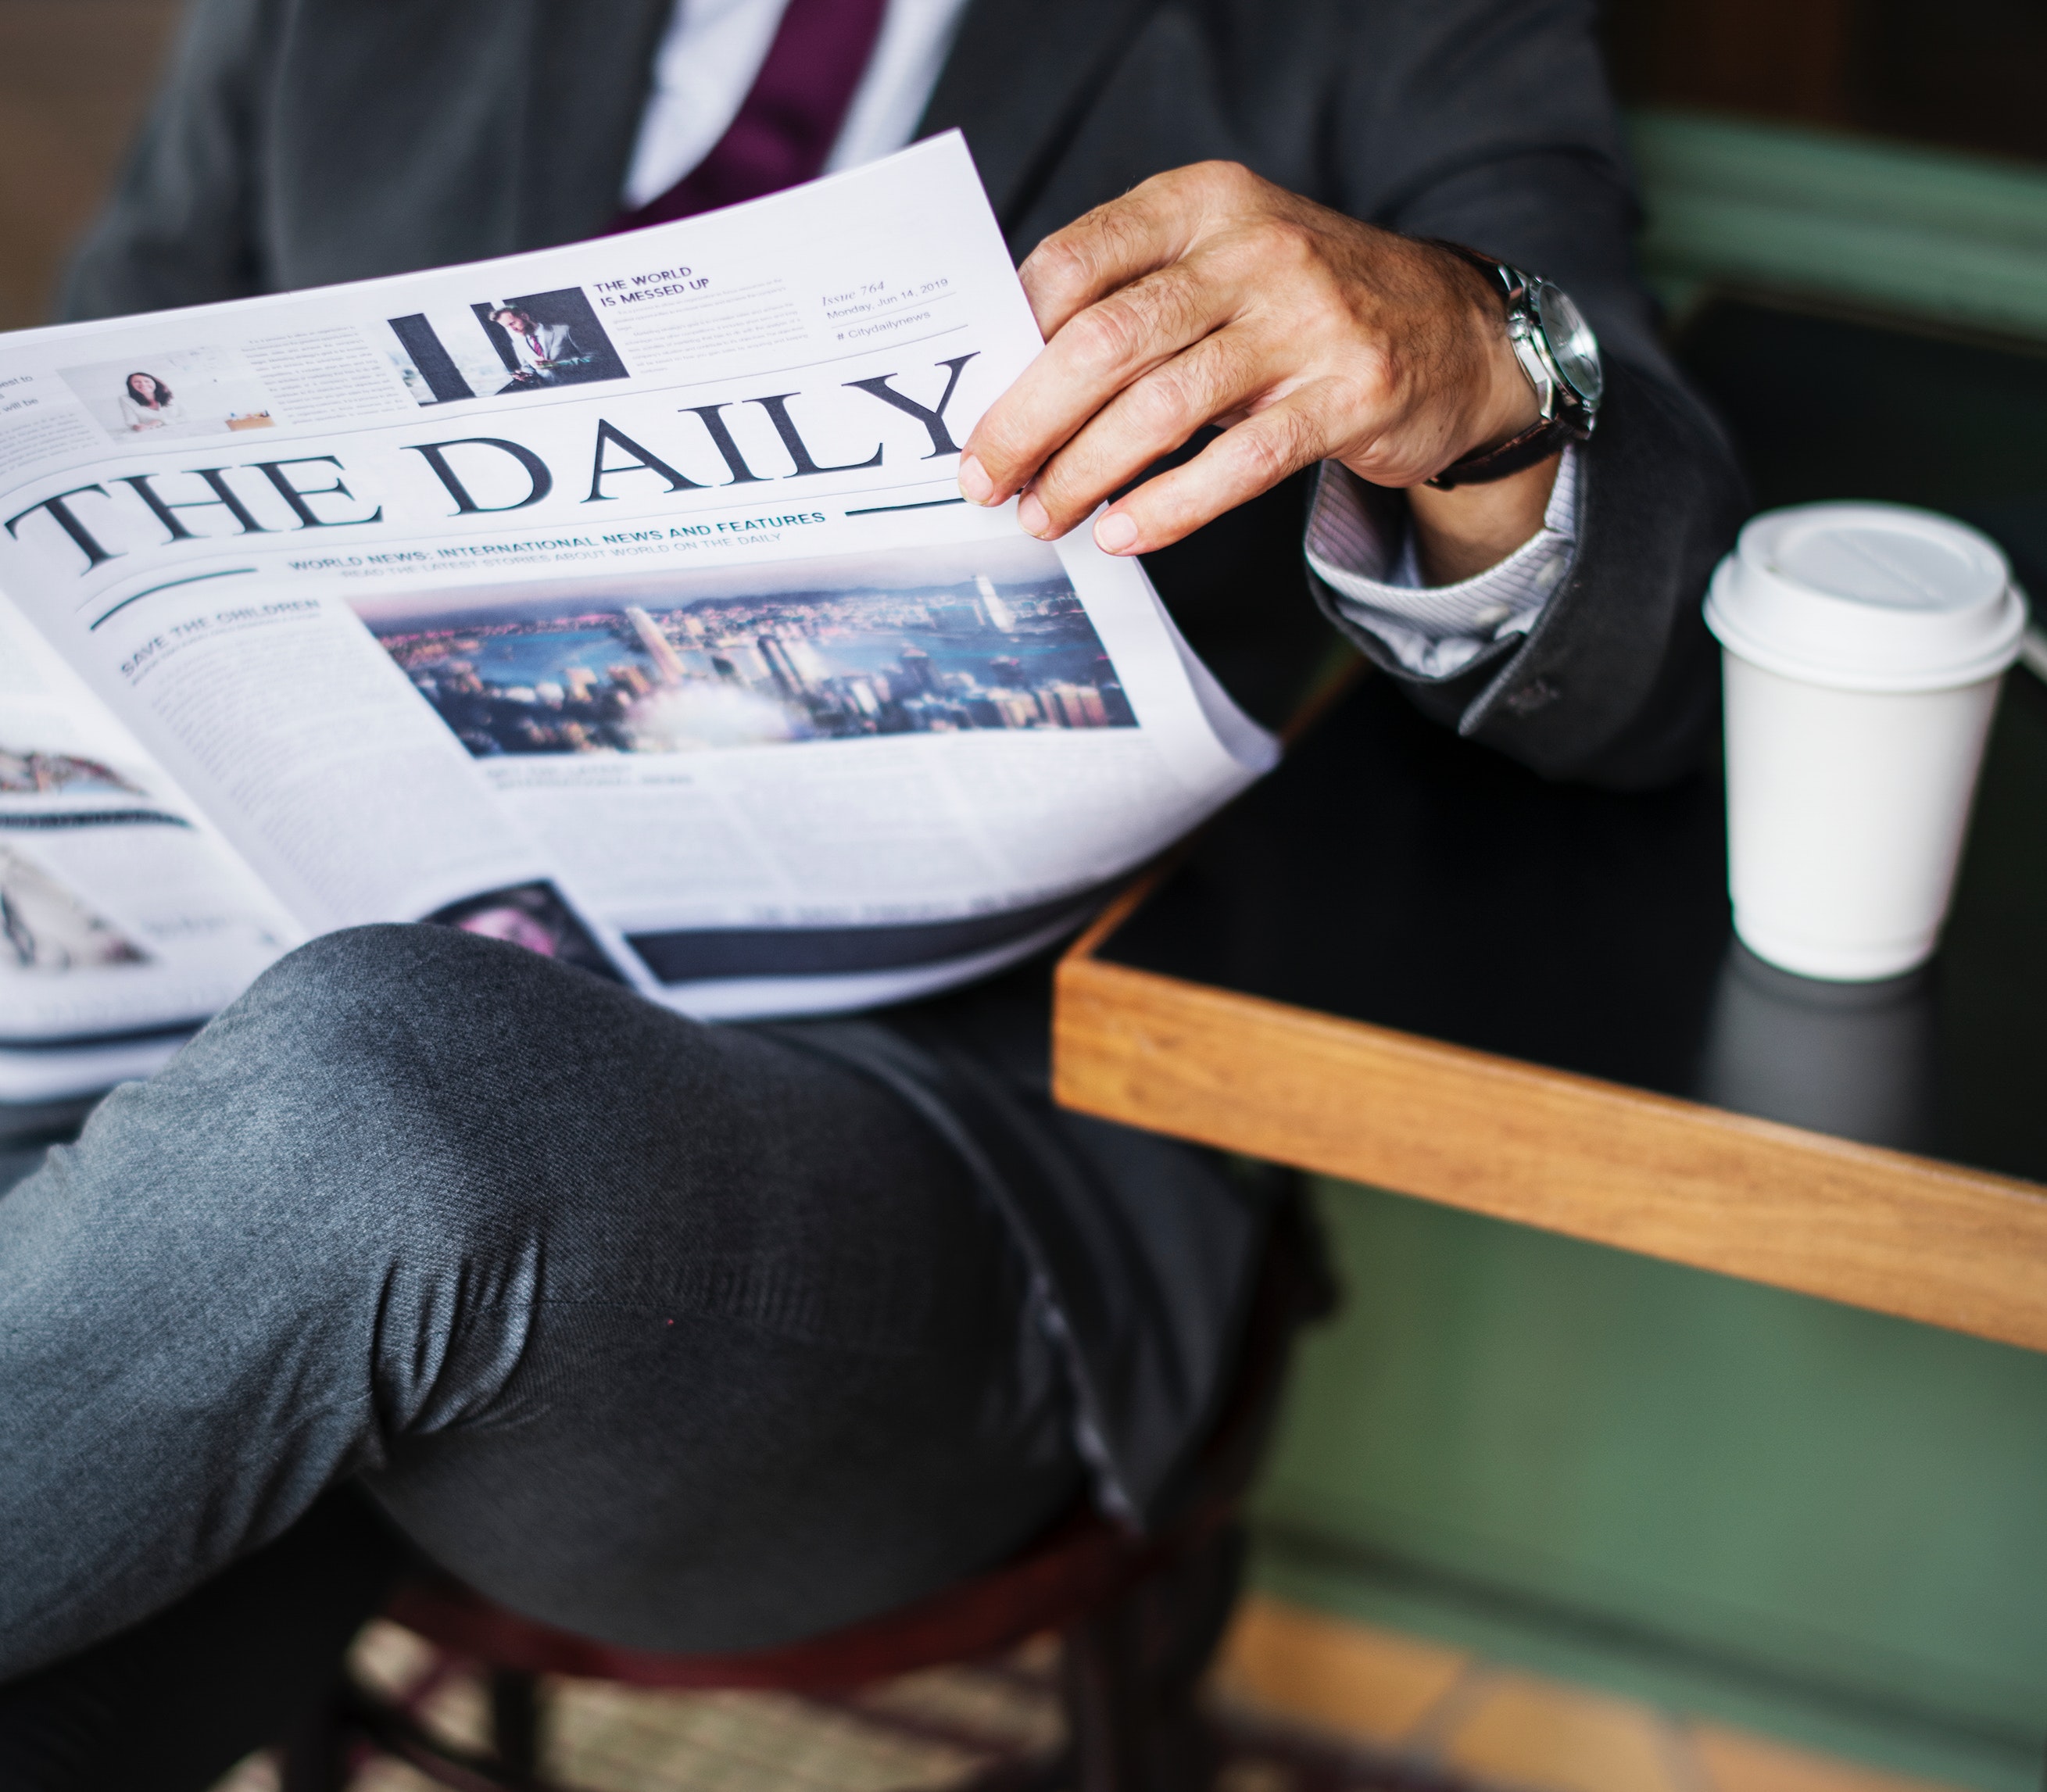
hand, arm, table, furniture, paper